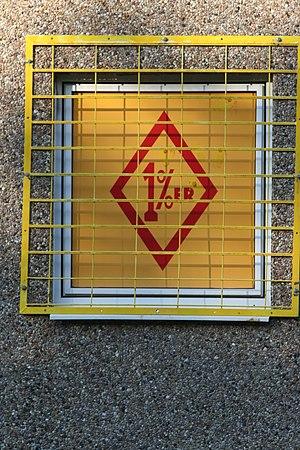
La théorie de l’étiquetage social est une théorie soulignant comment le concept de soi et le comportement des individus peuvent être déterminés ou influencés par les termes utilisés pour les décrire ou les classer. Elle est reliée aux concepts de déviance, de prophétie auto-réalisatrice et de stéréotype. L'étiquetage social provoque de la stigmatisation sociale.
Un groupe de motards criminalisés, parfois appelé club 1% aux États-Unis puis d'autres pays, désigne un groupe de motards lié au crime organisé tel que les Bandidos ou les Hells Angels.